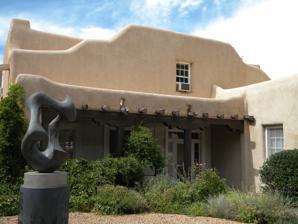
Building: Fort Marcy Officer's Residence
Country: United States of America
Year built: 1870
Historic house in New Mexico, United States United States historic place Fort Marcy Officer's Residence U.S. National Register of Historic Places Show map of New Mexico Show map of the United States Location 116 Lincoln Ave., Santa Fe, New Mexico Coordinates 35°41′19″N 105°56′17″W / 35.68861°N 105.93806°W / 35.68861; -105.93806 ( Fort Marcy Officer's Residence ) Area 0.3 acres (0.12 ha) Built c.1870 Built by U.S. Army Architectural style Pueblo NRHP reference No. 75001168 Added to NRHP June 20, 1975 The Fort Marcy Officer's Residence , also known as the Edgar Lee Hewett House , in Santa Fe, New Mexico , was built in the early 1870s. It was listed on the National Register of Historic Places in 1975. It is located at 116 Lincoln Ave., at Fort Marcy . Built by the United States Army , it was the home of Edgar Lee Hewett . It later served as offices for the Museum of New Mexico Foundation. References